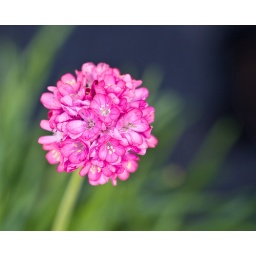
A teeny tiny pink bouquet on a stem. The bright pink stood out like a beacon in the shade.